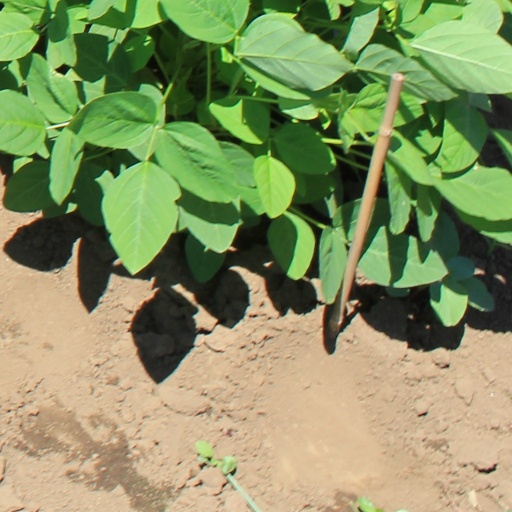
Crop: soybean